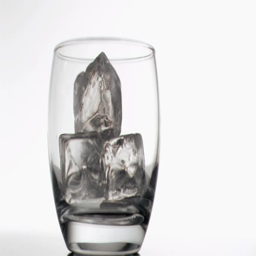
whiskey poured in super slow motion in a glass with ice cubes against white background